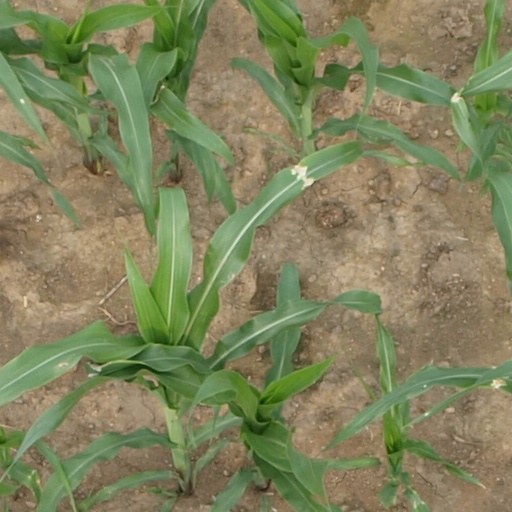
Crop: maize; corn